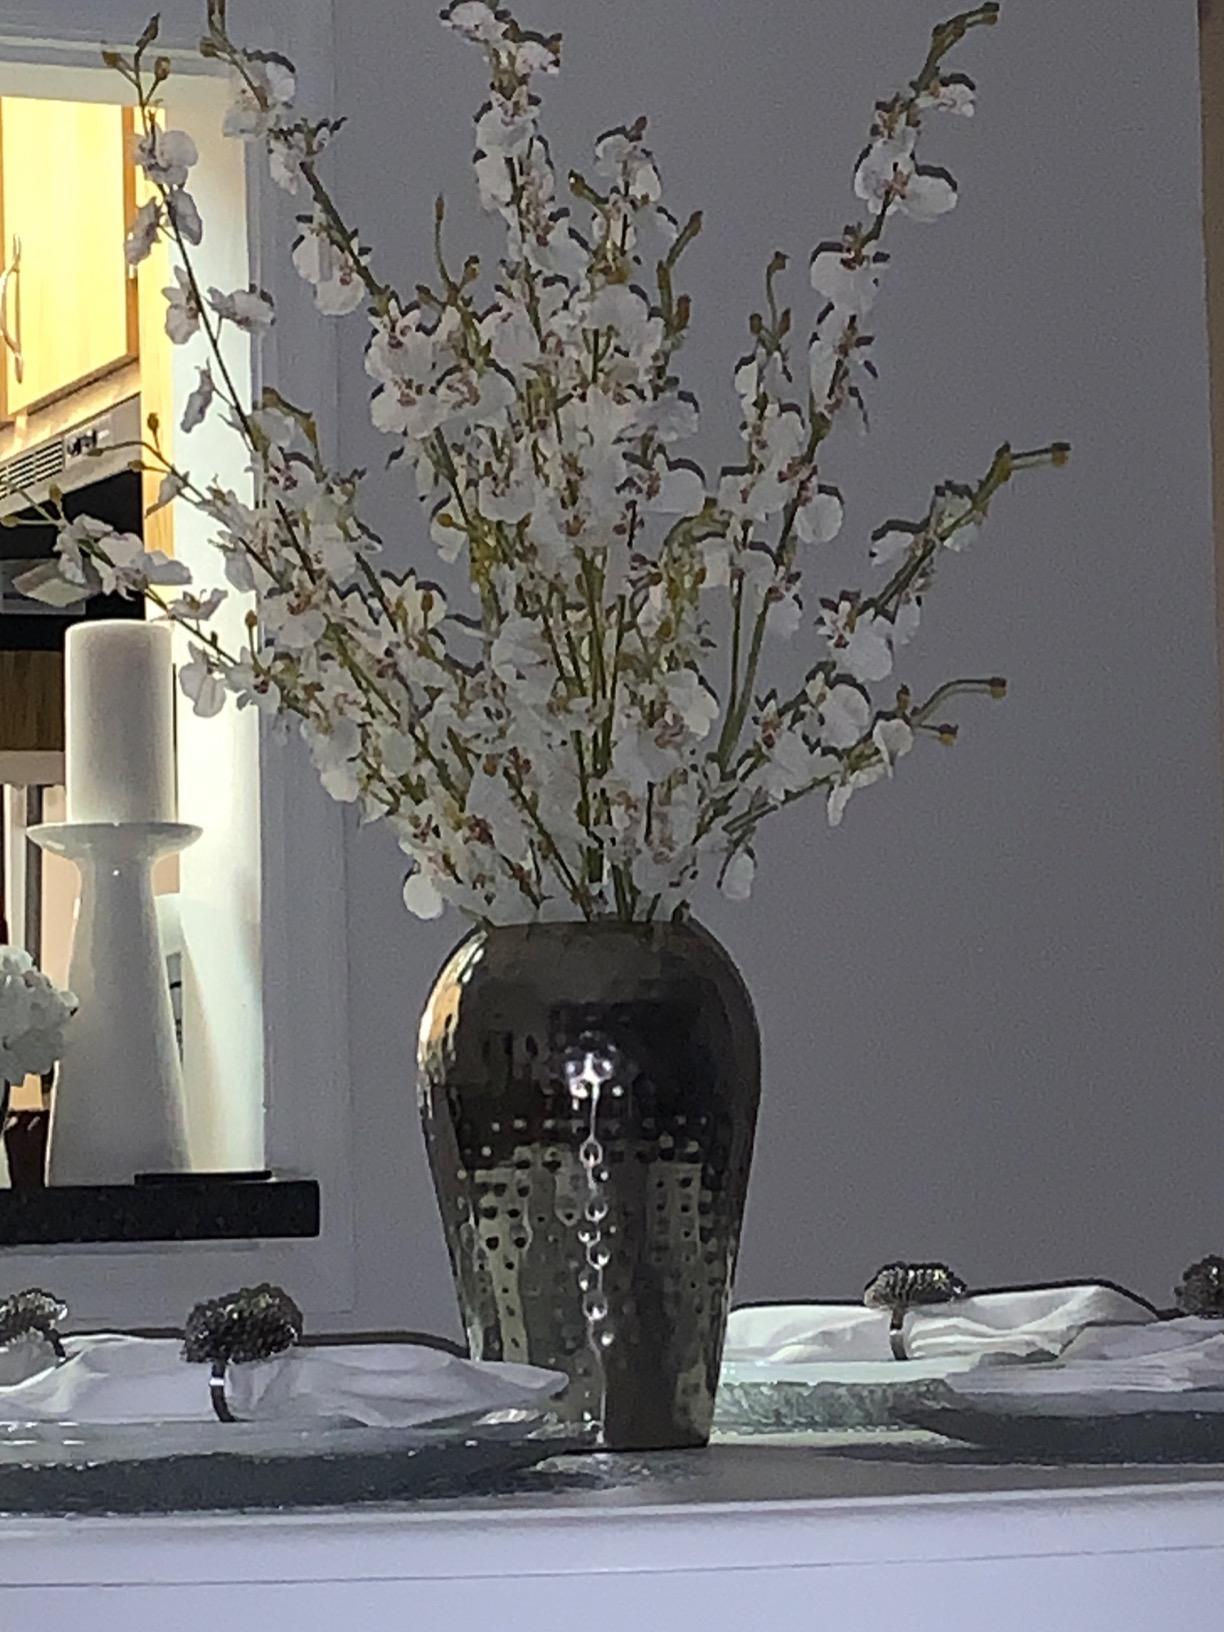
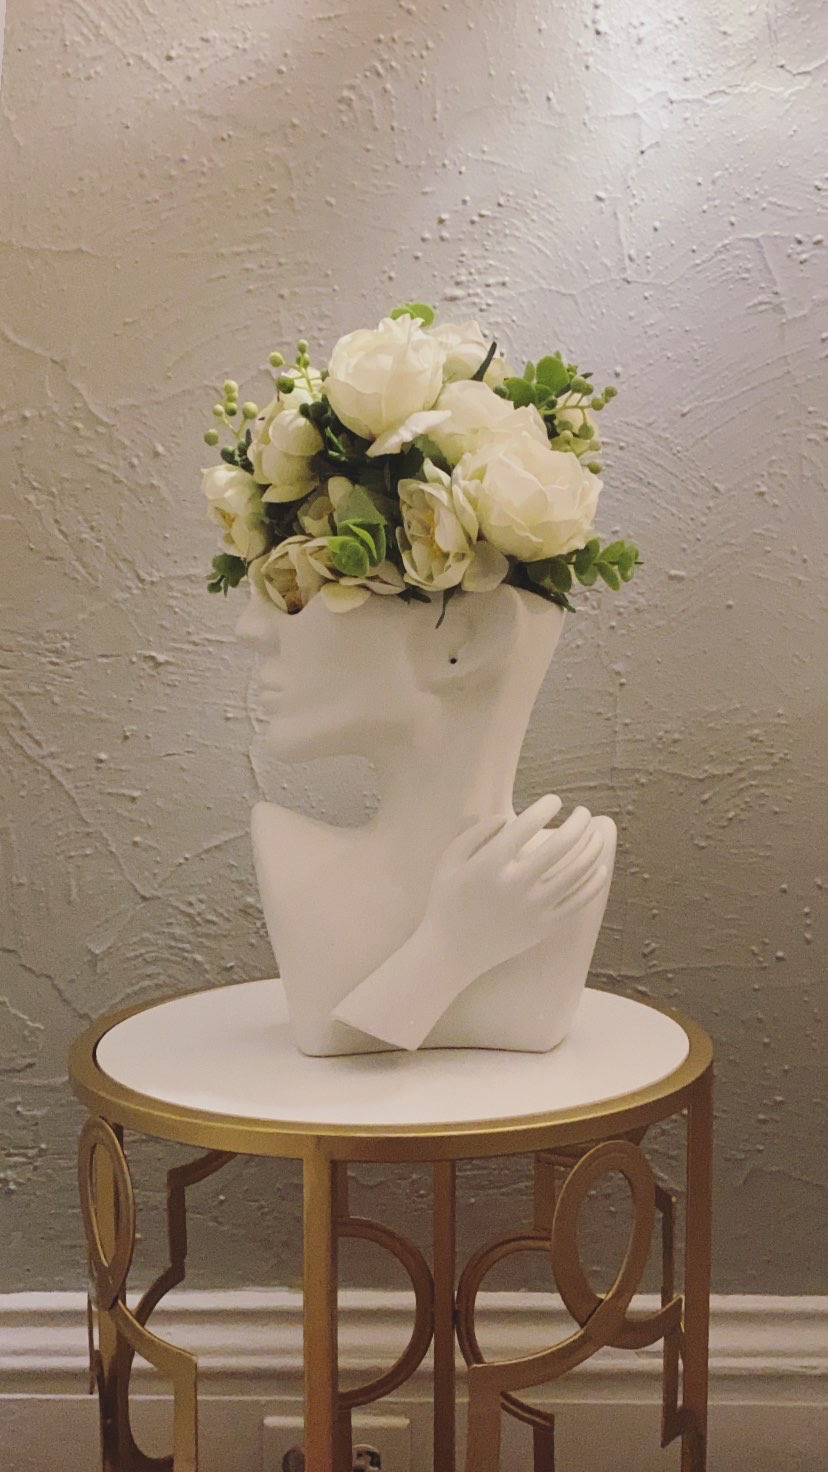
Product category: vase
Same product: no